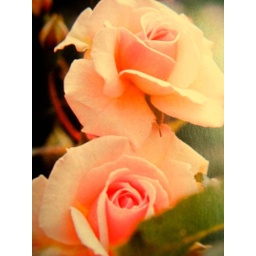
softli Roses..vor einer Ripp Glas Wand. ...............Softline Roses .. in front of a ribbed glass wall